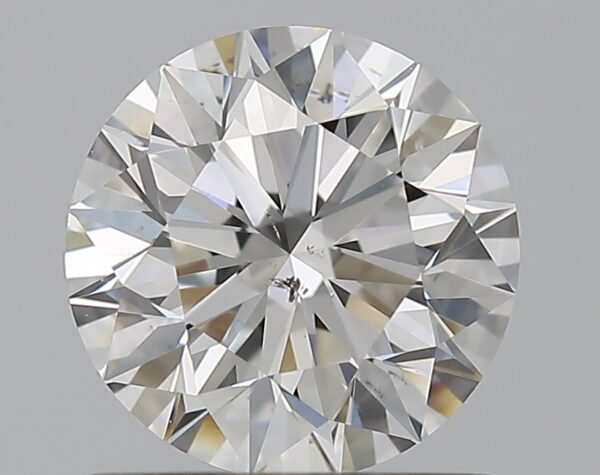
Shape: round
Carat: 1.01
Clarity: SI1
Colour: F
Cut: EX
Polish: EX
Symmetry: EX
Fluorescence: N
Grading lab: GIA
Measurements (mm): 6.4 x 6.43 x 4